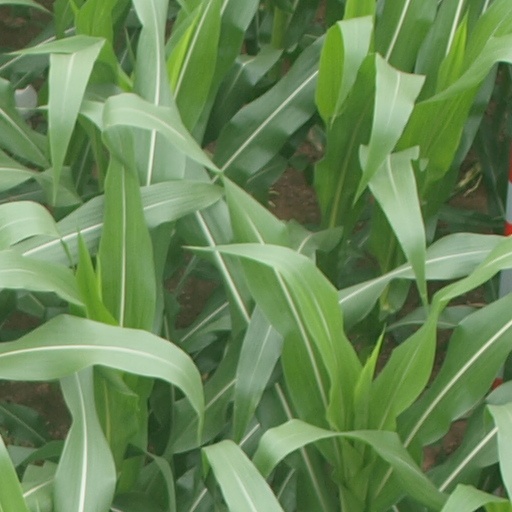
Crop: maize; corn